Diatonic hexachord

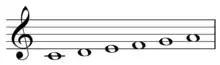
On C

The diatonic, Guidonian, or major hexachord (6-32) is a hexachord consisting of six consecutive pitches from the diatonic scale that are also a consecutive segment of the circle of fifths: F C G D A E = C D E F G A = "do-re-mi-fa-sol-la".